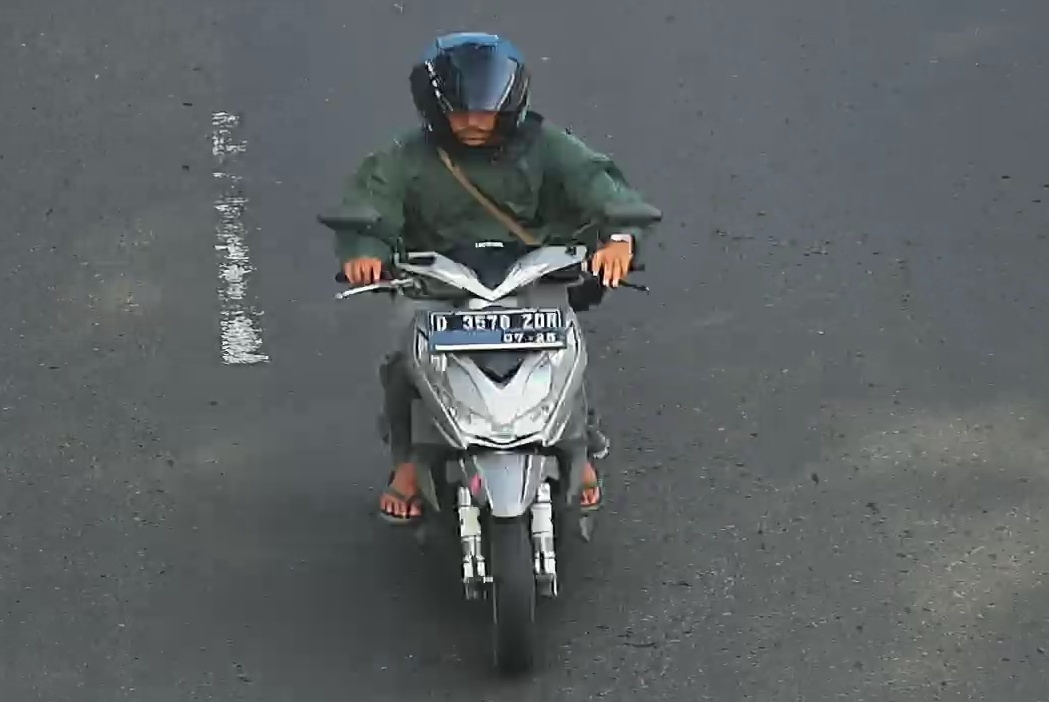
person-with-helmet: 1
person-without-helmet: 0